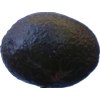
Label: black_avocado